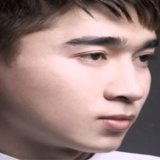
ca sĩ Chi Dân